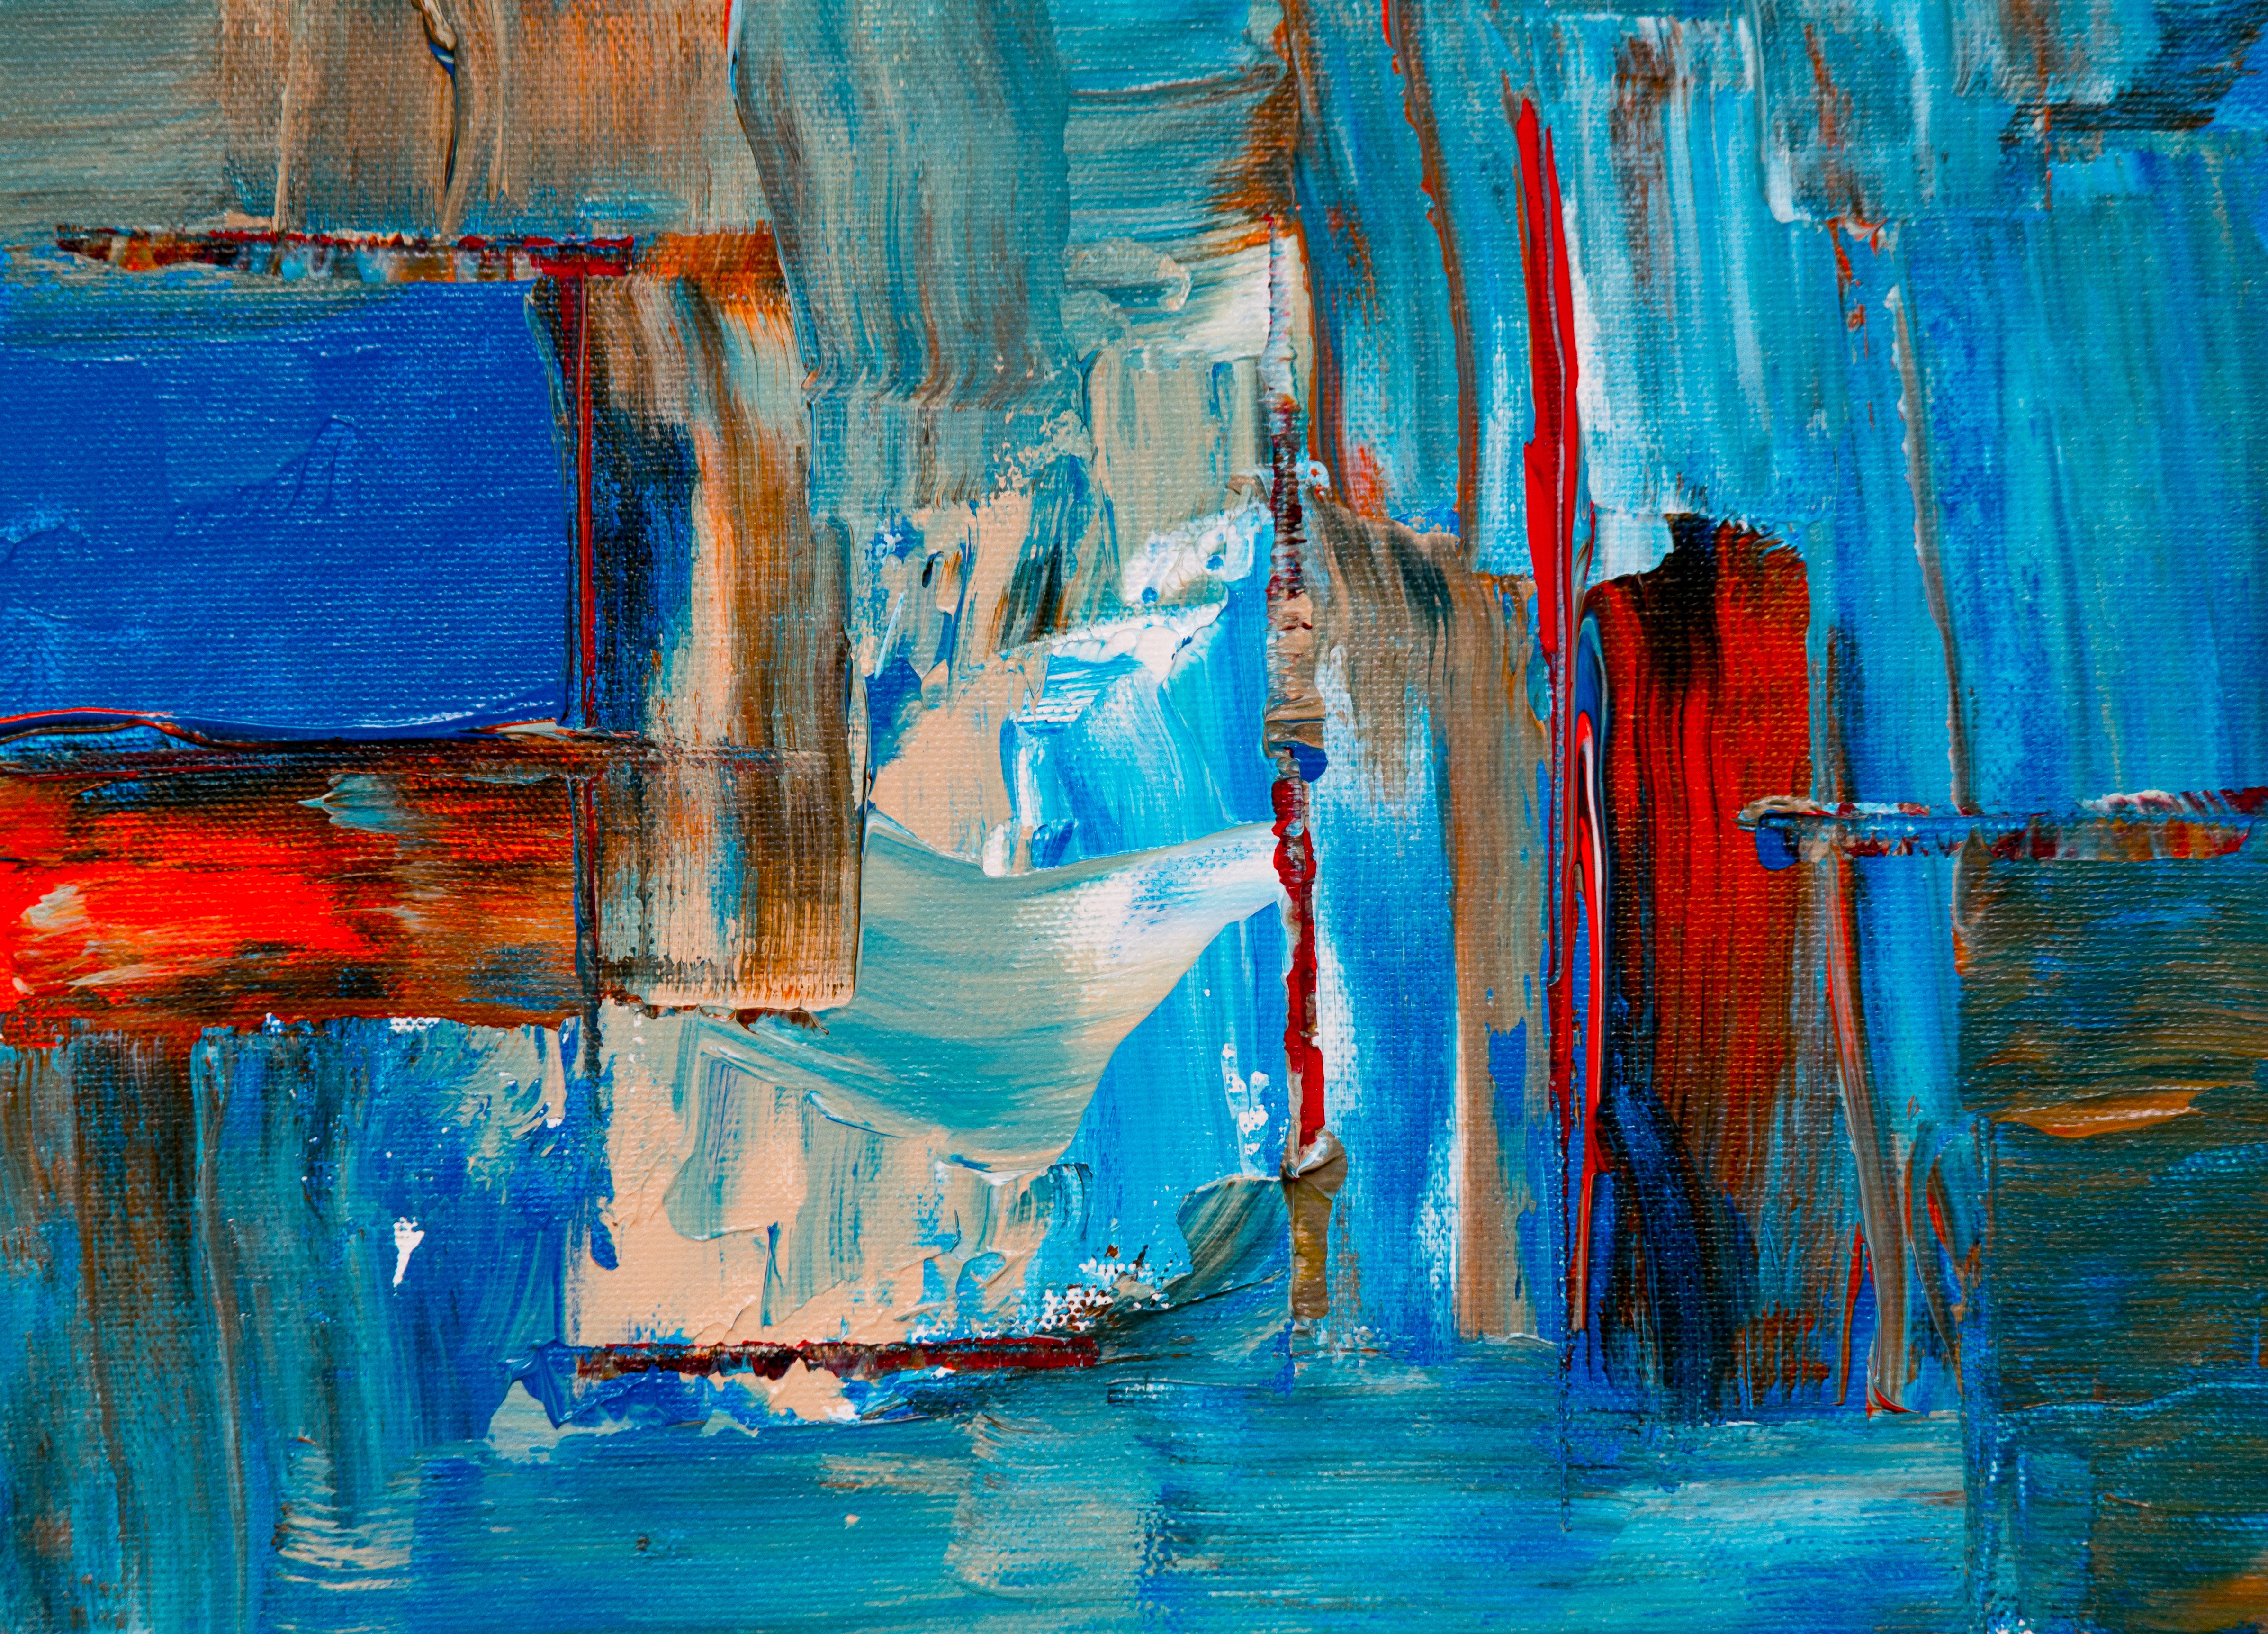
blue, painting, modern art, water, art, acrylic paint, visual arts, paint, artwork, reflection, watercolor paint, boat, city